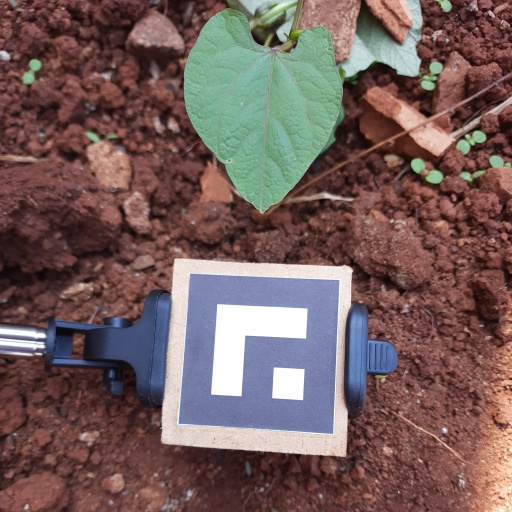
Observations: flat surface, eating holes in the center, under shade